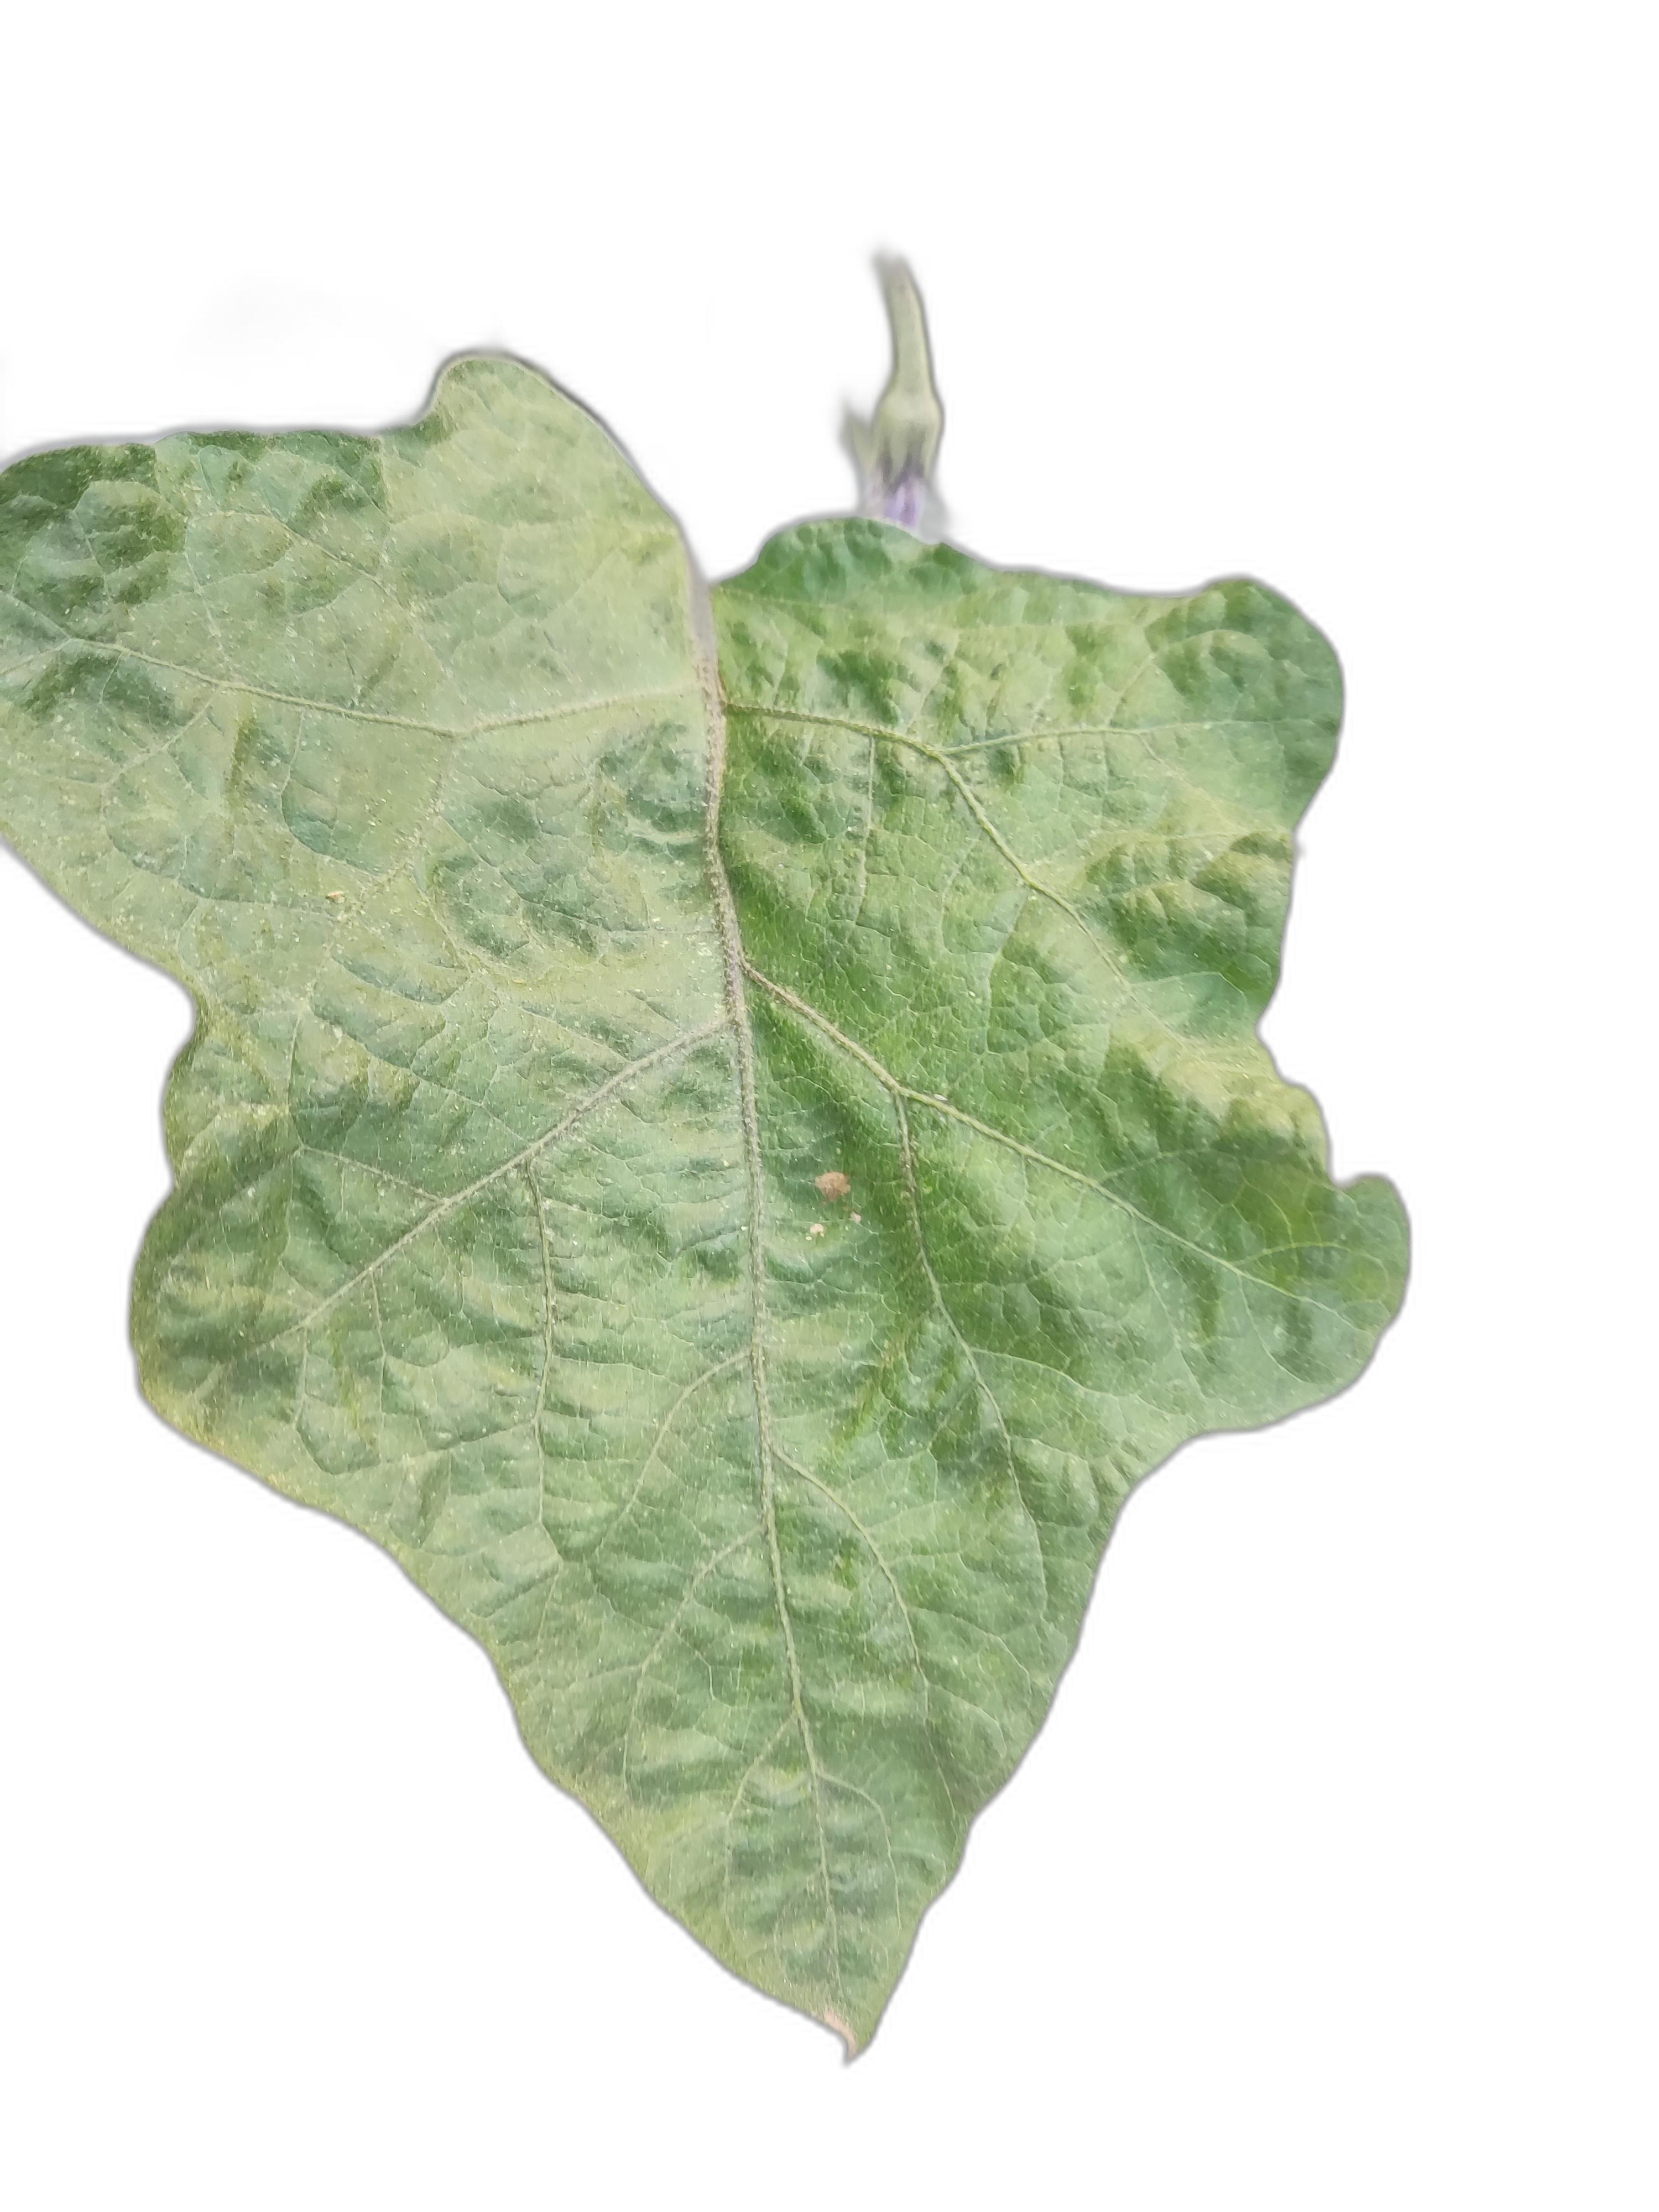
Label: Healthy Leaf